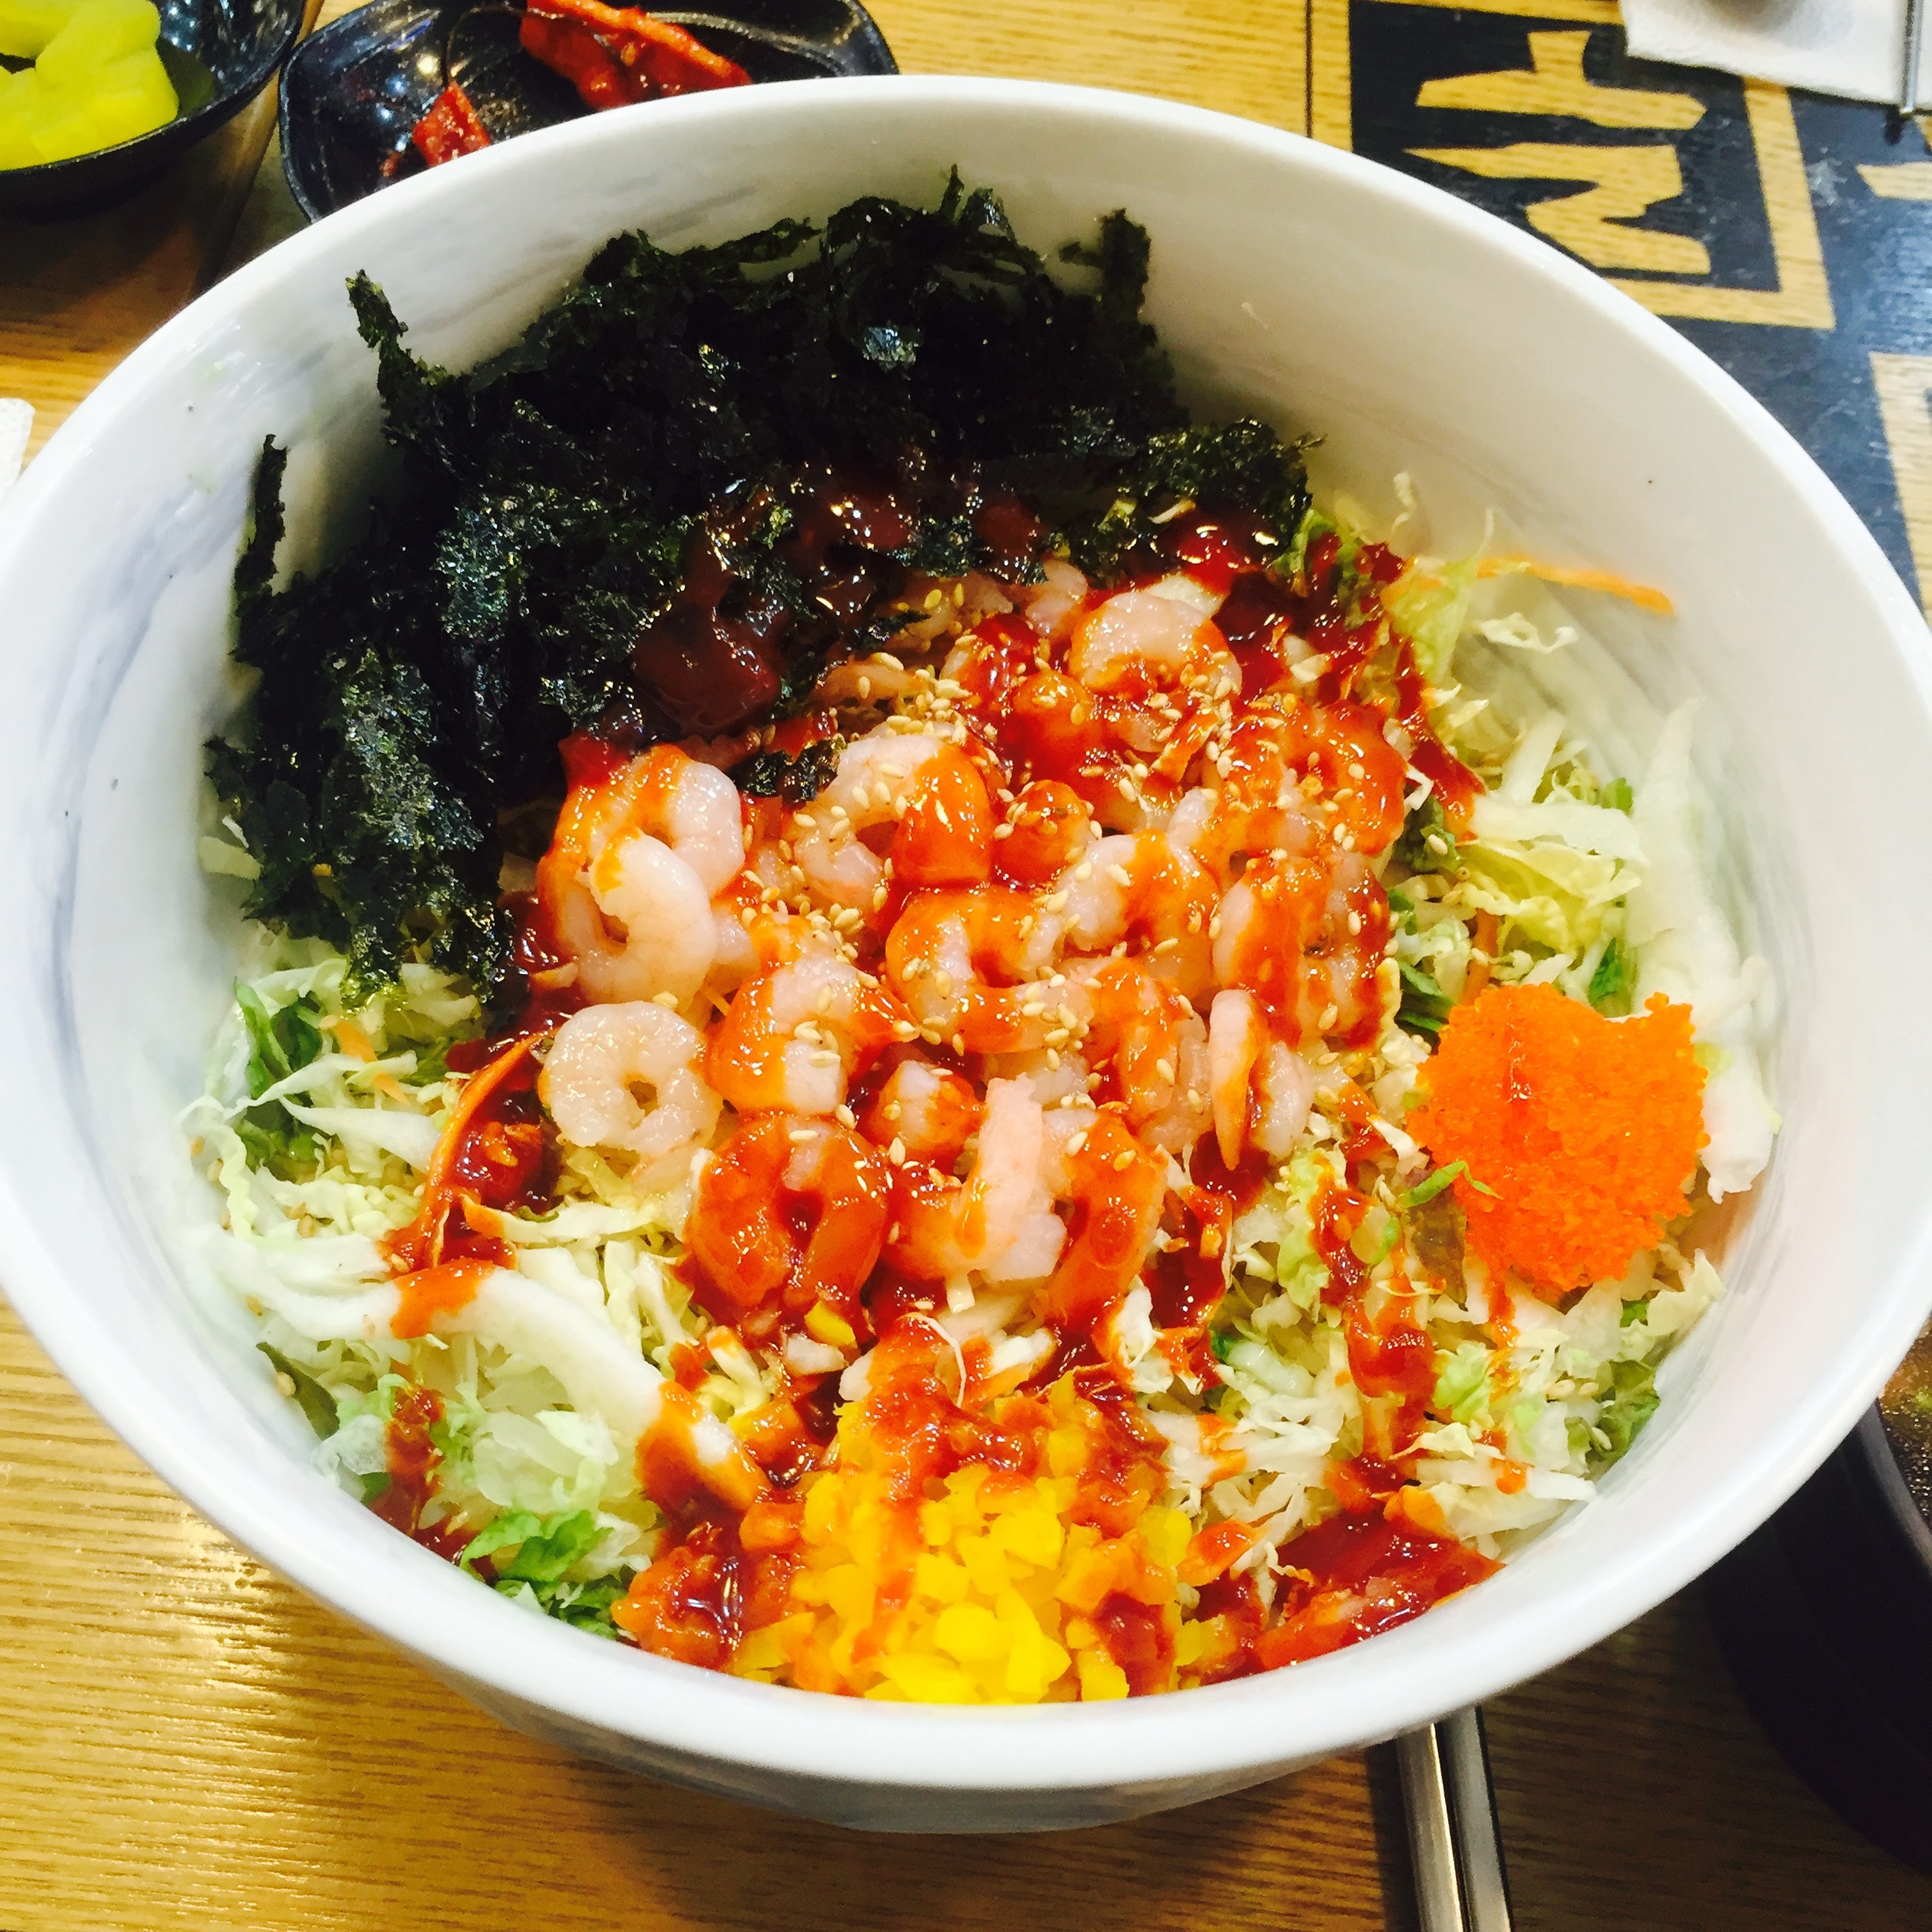
dish, meal, food, produce, vegetable, fish, cuisine, delicious, rice, noodle, shrimp, asian food, japanese, vegetarian food, thai food, chinese food, hoedeopbap, bibimbap, southeast asian food, shrimp bowl